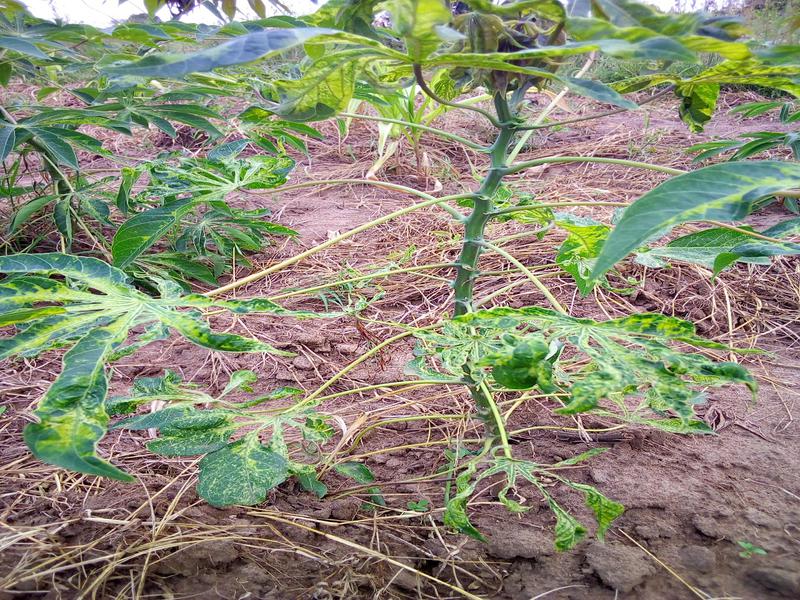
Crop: cassava
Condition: mosaic_disease